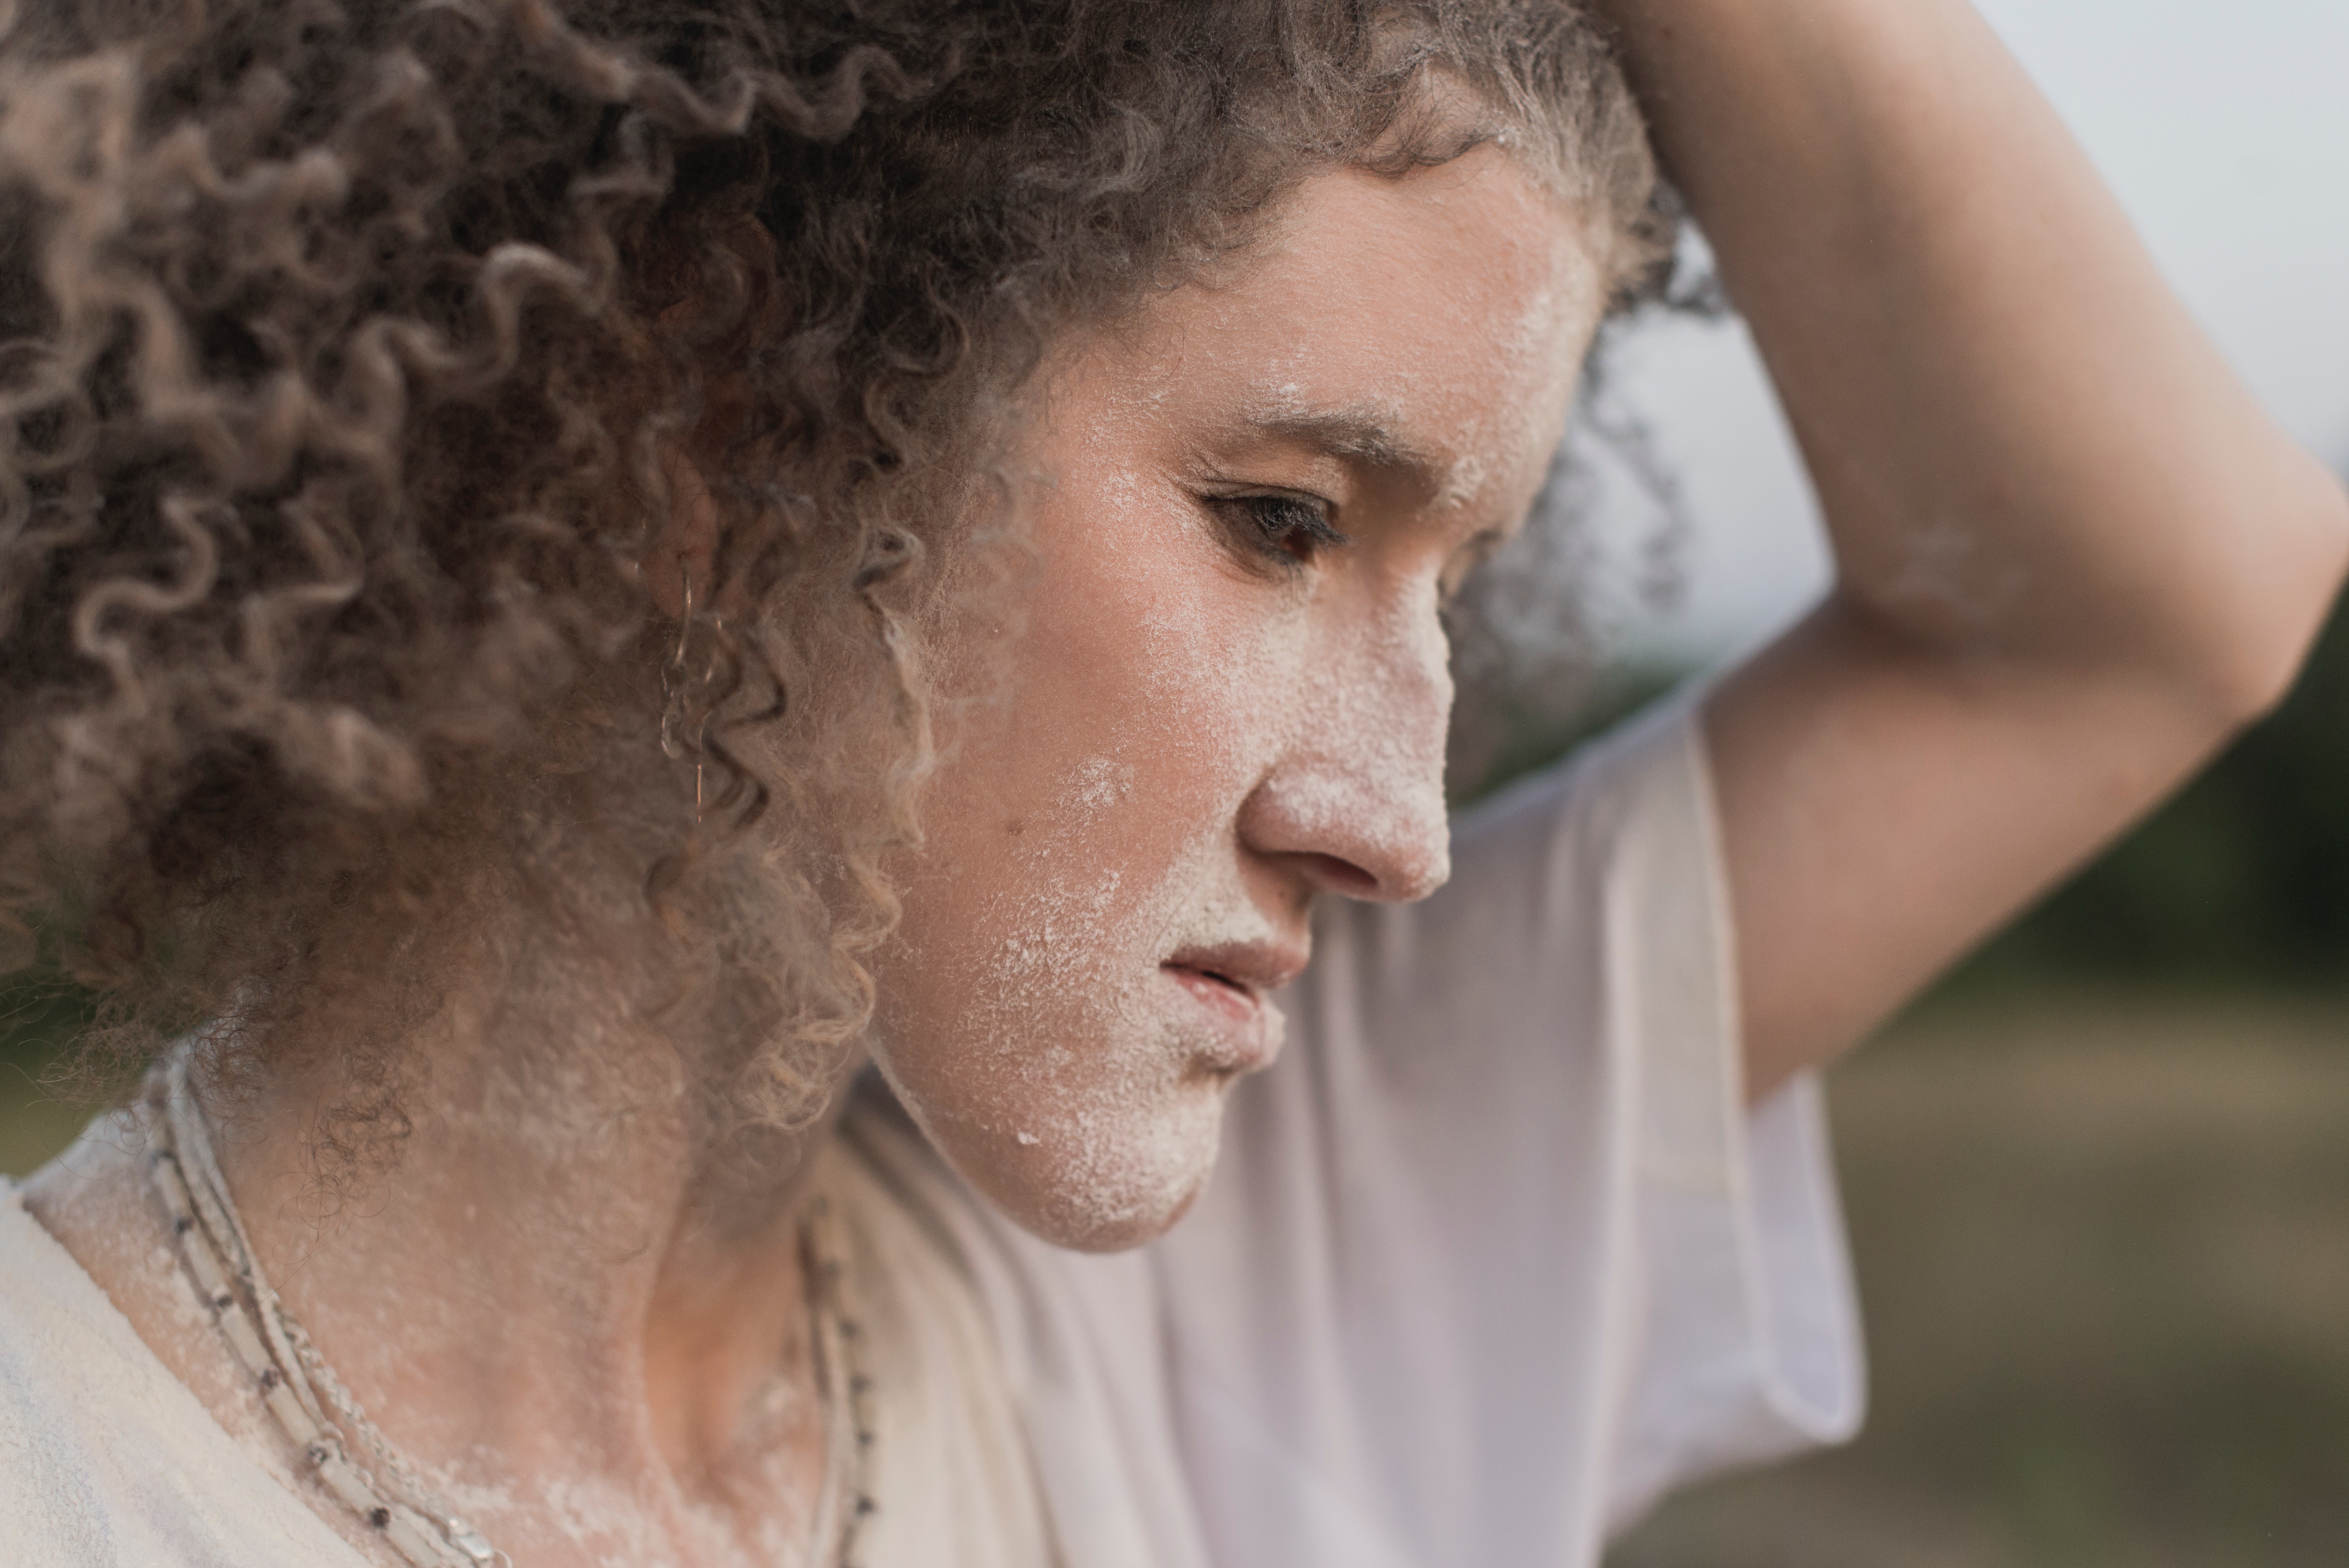
woman, nose, skin, lip, chin, jheri curl, eyebrow, neck, ear, flash photography, gesture, ringlet, eyelash, happy, black hair, afro, long hair, jewellery, fun, event, audio equipment, necklace, eyewear, earrings, portrait photography, child, portrait